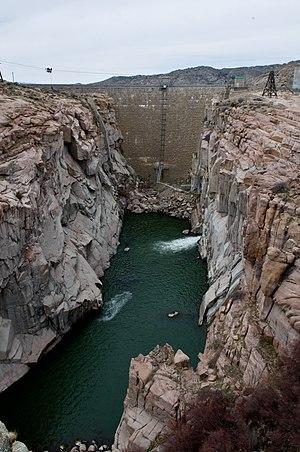
Un barrage-poids est un barrage construit à partir d’éléments de maçonnerie en béton, de roche et de terre et conçu pour retenir l'eau en utilisant seulement le poids de la matière qui s’oppose à la pression horizontale de l'eau s’exerçant sur le barrage. Les barrages-poids sont conçus de telle sorte que chaque section de barrage est stable, indépendamment de toute autre section de barrage. En 2008, environ 3 200 barrages sont de type poids à travers le monde.